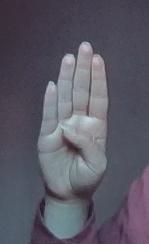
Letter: kaaf